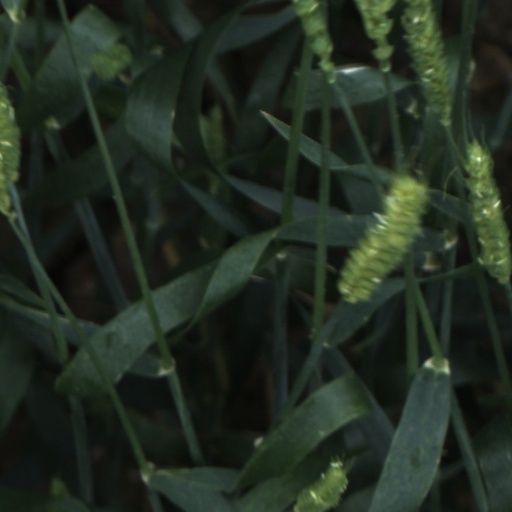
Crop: wheat